Larry Flynt

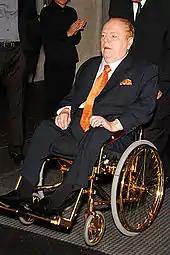

On March 6, 1978, during a legal battle related to obscenity in Gwinnett County, Georgia, Flynt and his local attorney, Gene Reeves Jr. were shot on the sidewalk in Lawrenceville by Joseph Paul Franklin. The shooting left Flynt partially paralyzed with permanent spinal cord damage, and in need of a wheelchair. Reeves Jr. was shot in the arm and side; but fully recovered.